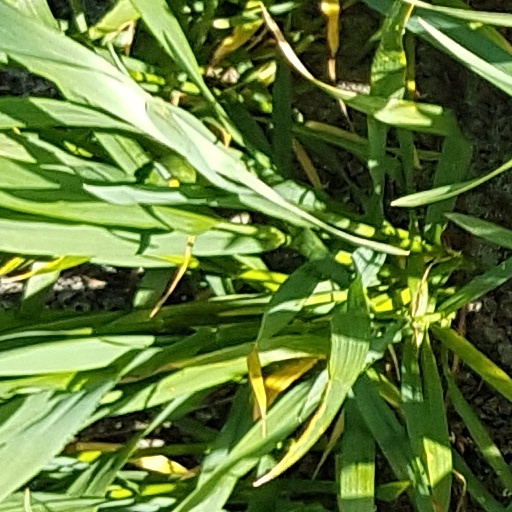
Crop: wheat